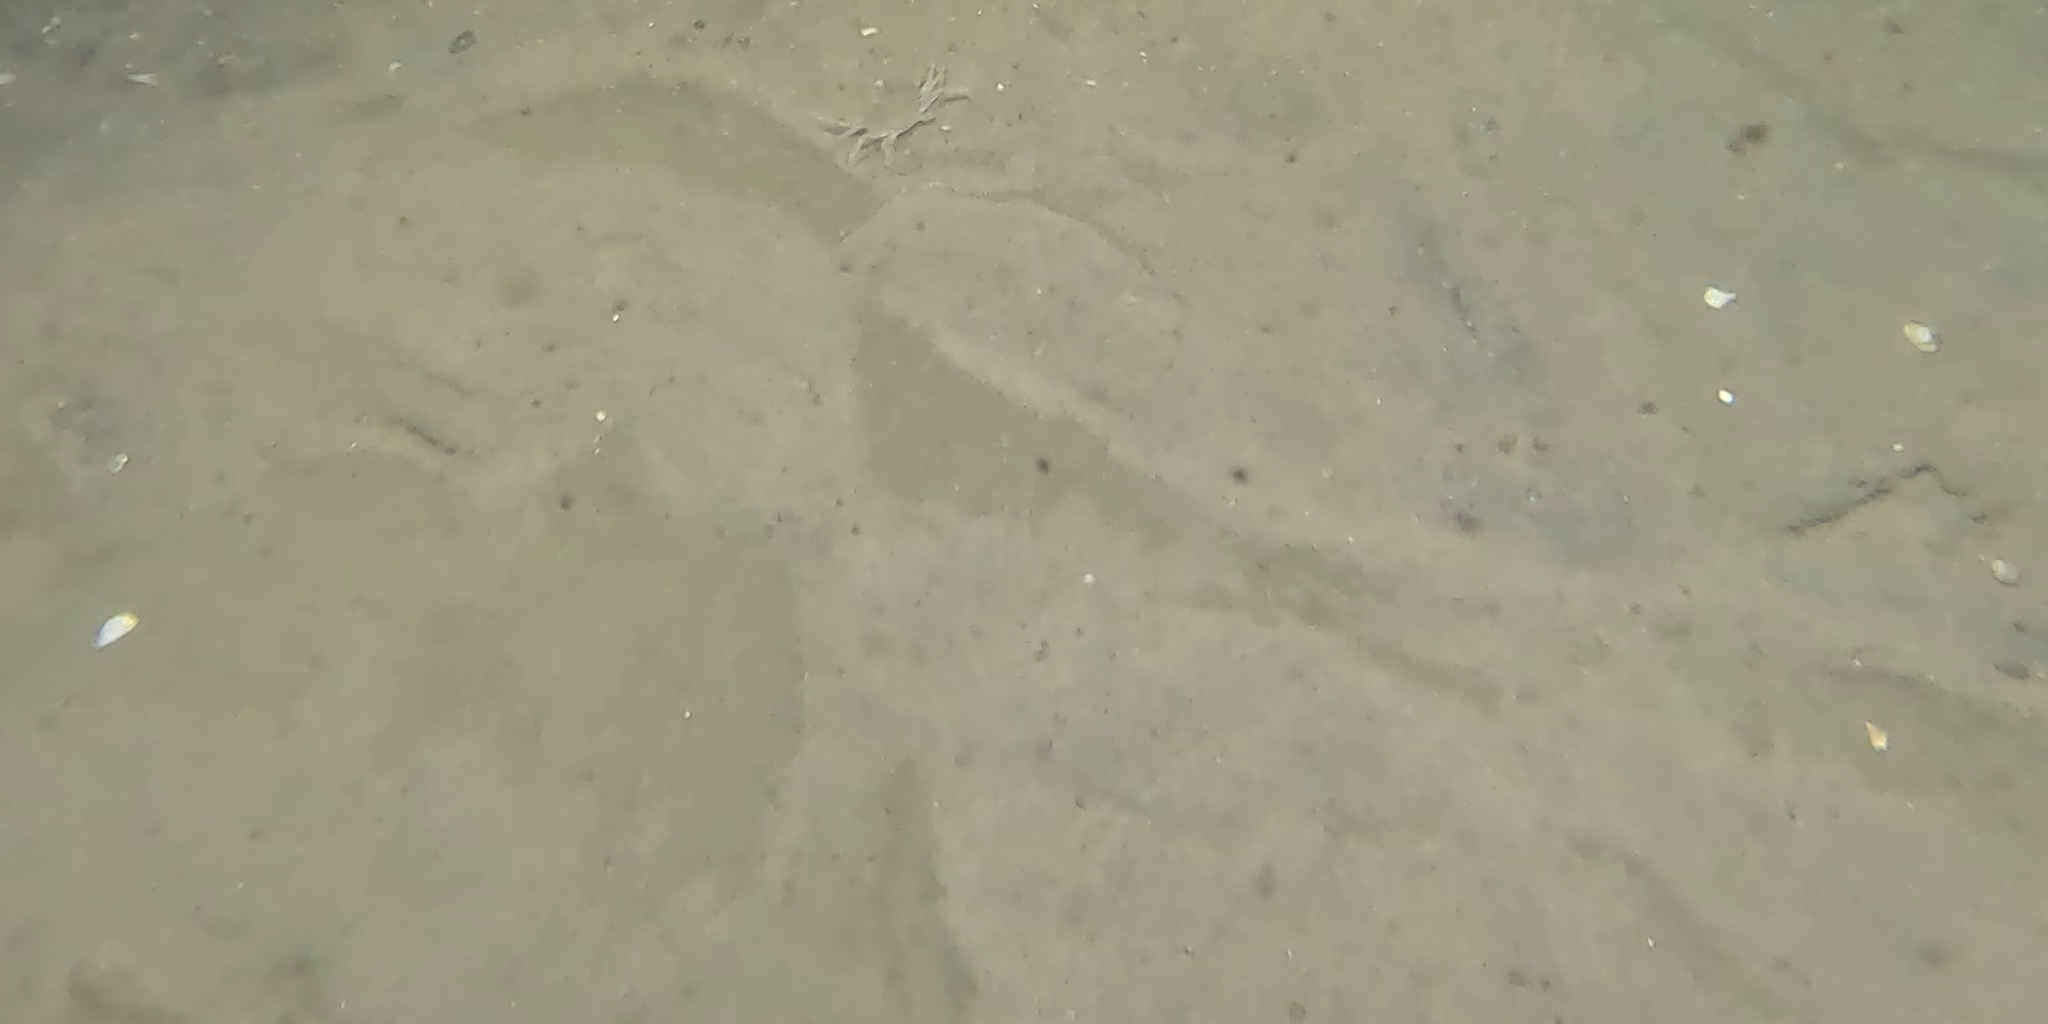
Seabed habitat: sand